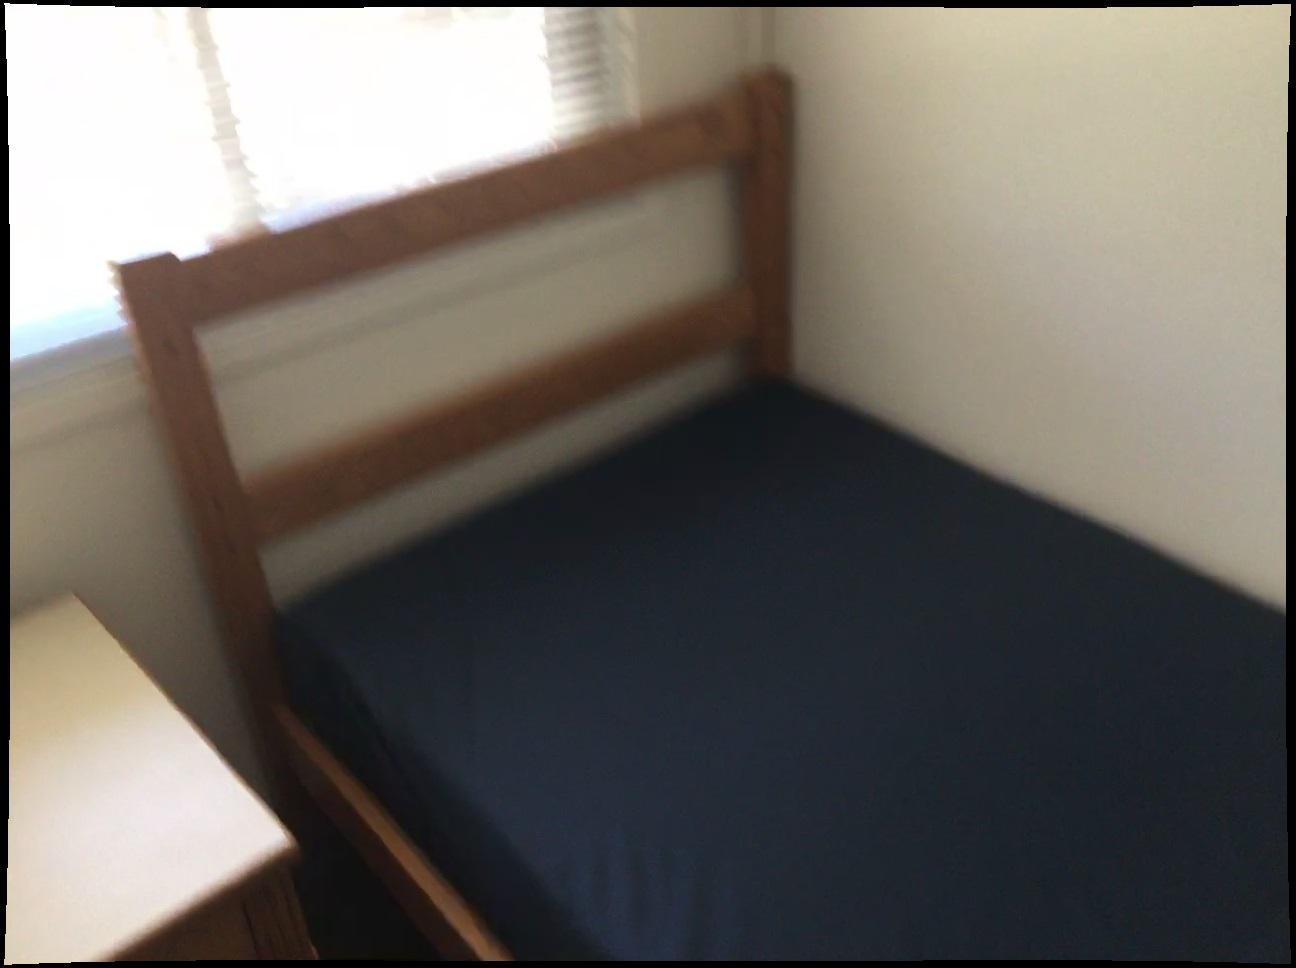
Question: Can the stand fit left of the window from the second object's perspective? Final answer should be yes or no.
Answer: No